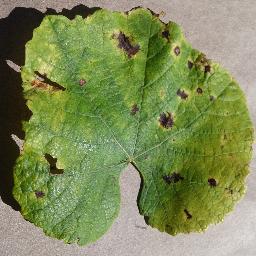
Label: Grape___Leaf_blight_(Isariopsis_Leaf_Spot)